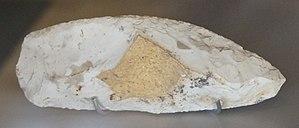
dans la salle d'archéologie.
Sommevoire est une commune française située dans le département de la Haute-Marne, en région Grand Est.